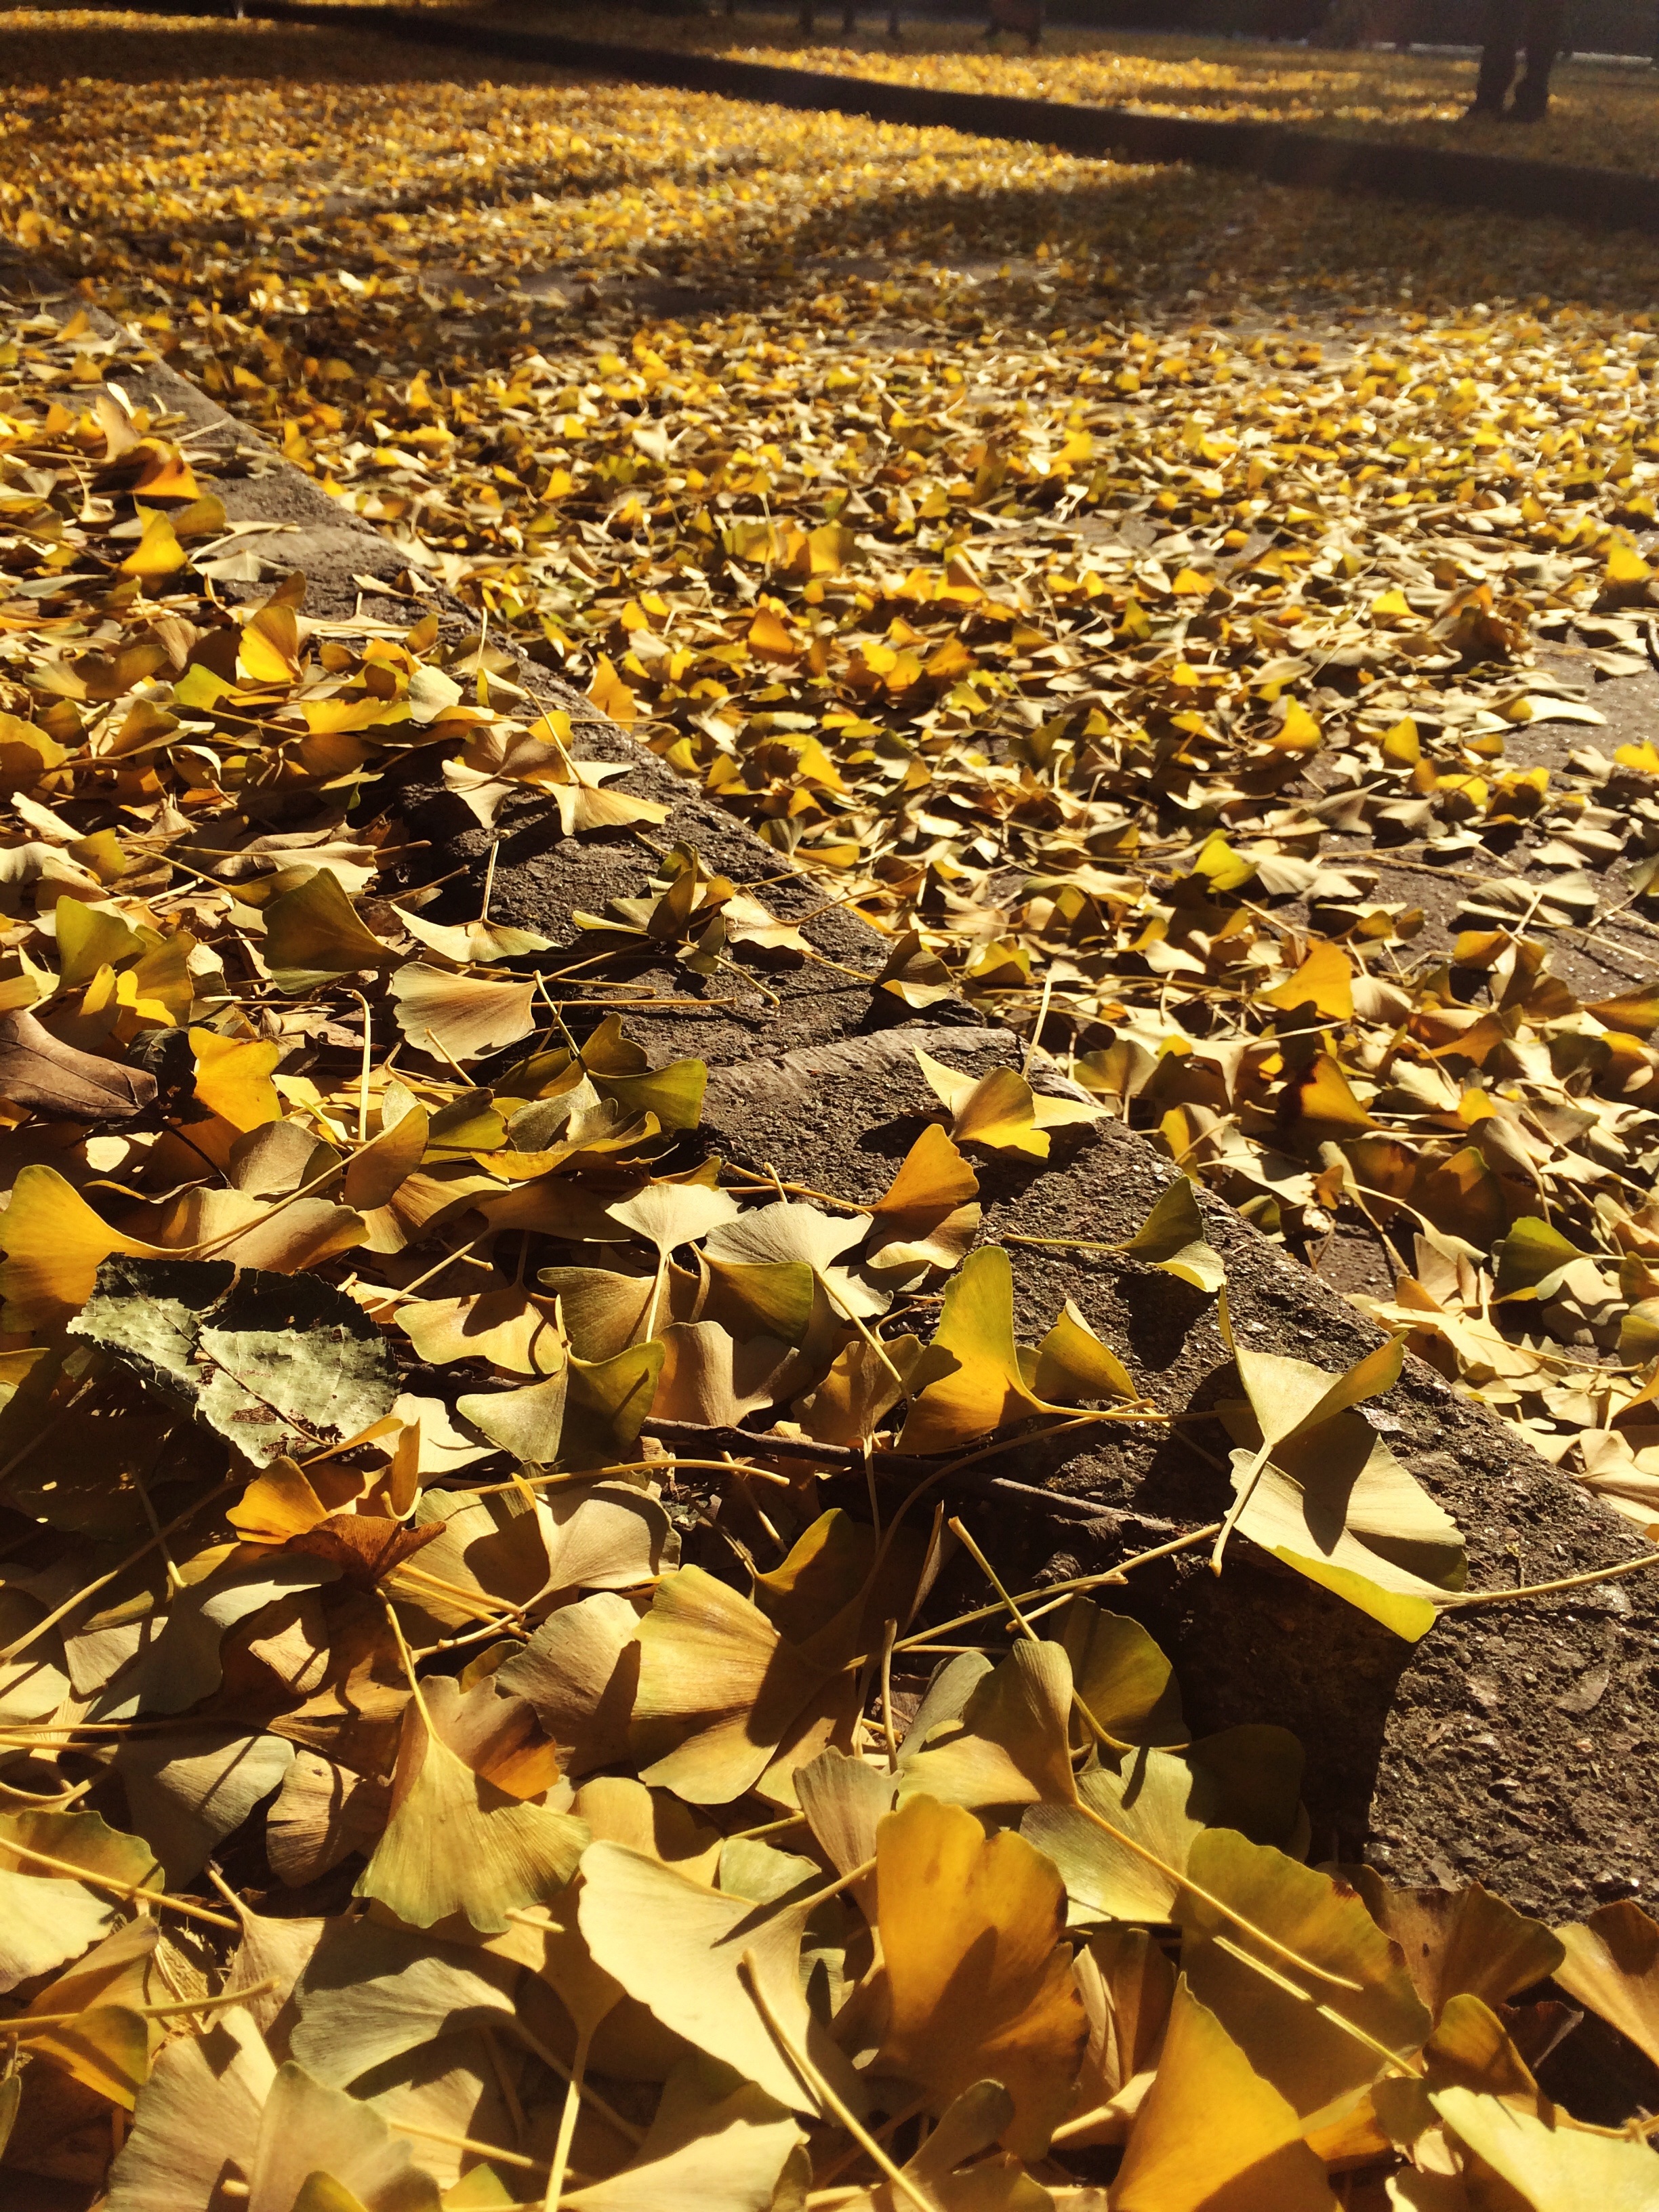
tree, nature, wood, sunlight, morning, leaf, reflection, autumn, soil, yellow, season, glorious, golden leaves